Kawa (film)

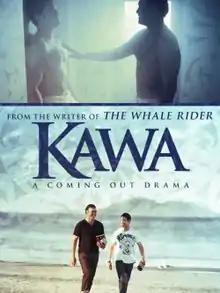
Original film poster

Kawa is a 2010 New Zealand film directed by Katie Wolfe originally titled "Nights in the Gardens of Spain". The film stars Calvin Tuteao as Kawariki. A coming out film drama, it is based on the novel "Nights in the Gardens of Spain" by Witi Ihimaera.